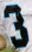
Number: 3